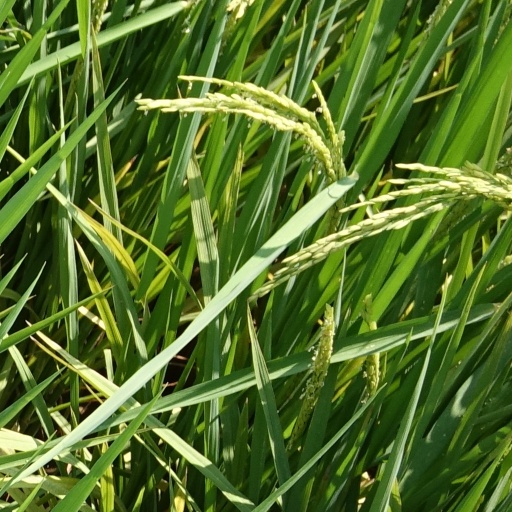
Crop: rice